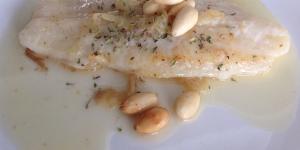
lenguado a la naranja